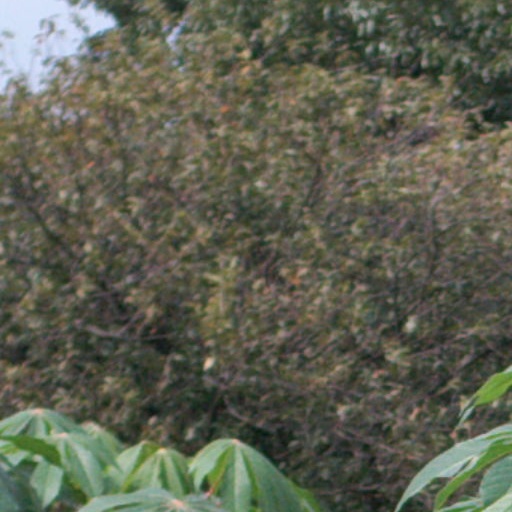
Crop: cassava